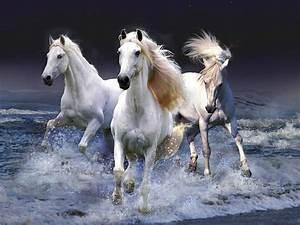
horse